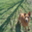
Label: dog